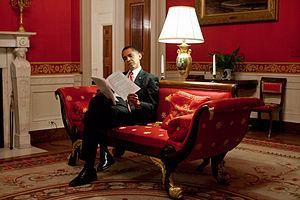
Le président Obama parcoure des notes dans la Red Room avant une conférence de presse dans l'East Room à la Maison Blanche, 24/03/09. Photo officielle de la Maison Blanche par Pete Souza.
La Red Room est l'un des trois salons du premier étage de la Maison-Blanche, résidence du président des États-Unis. La pièce a servi de salon et de salle de musique, et les derniers présidents y ont organisé de petits dîners. Elle est traditionnellement décorée dans des tons de rouge.